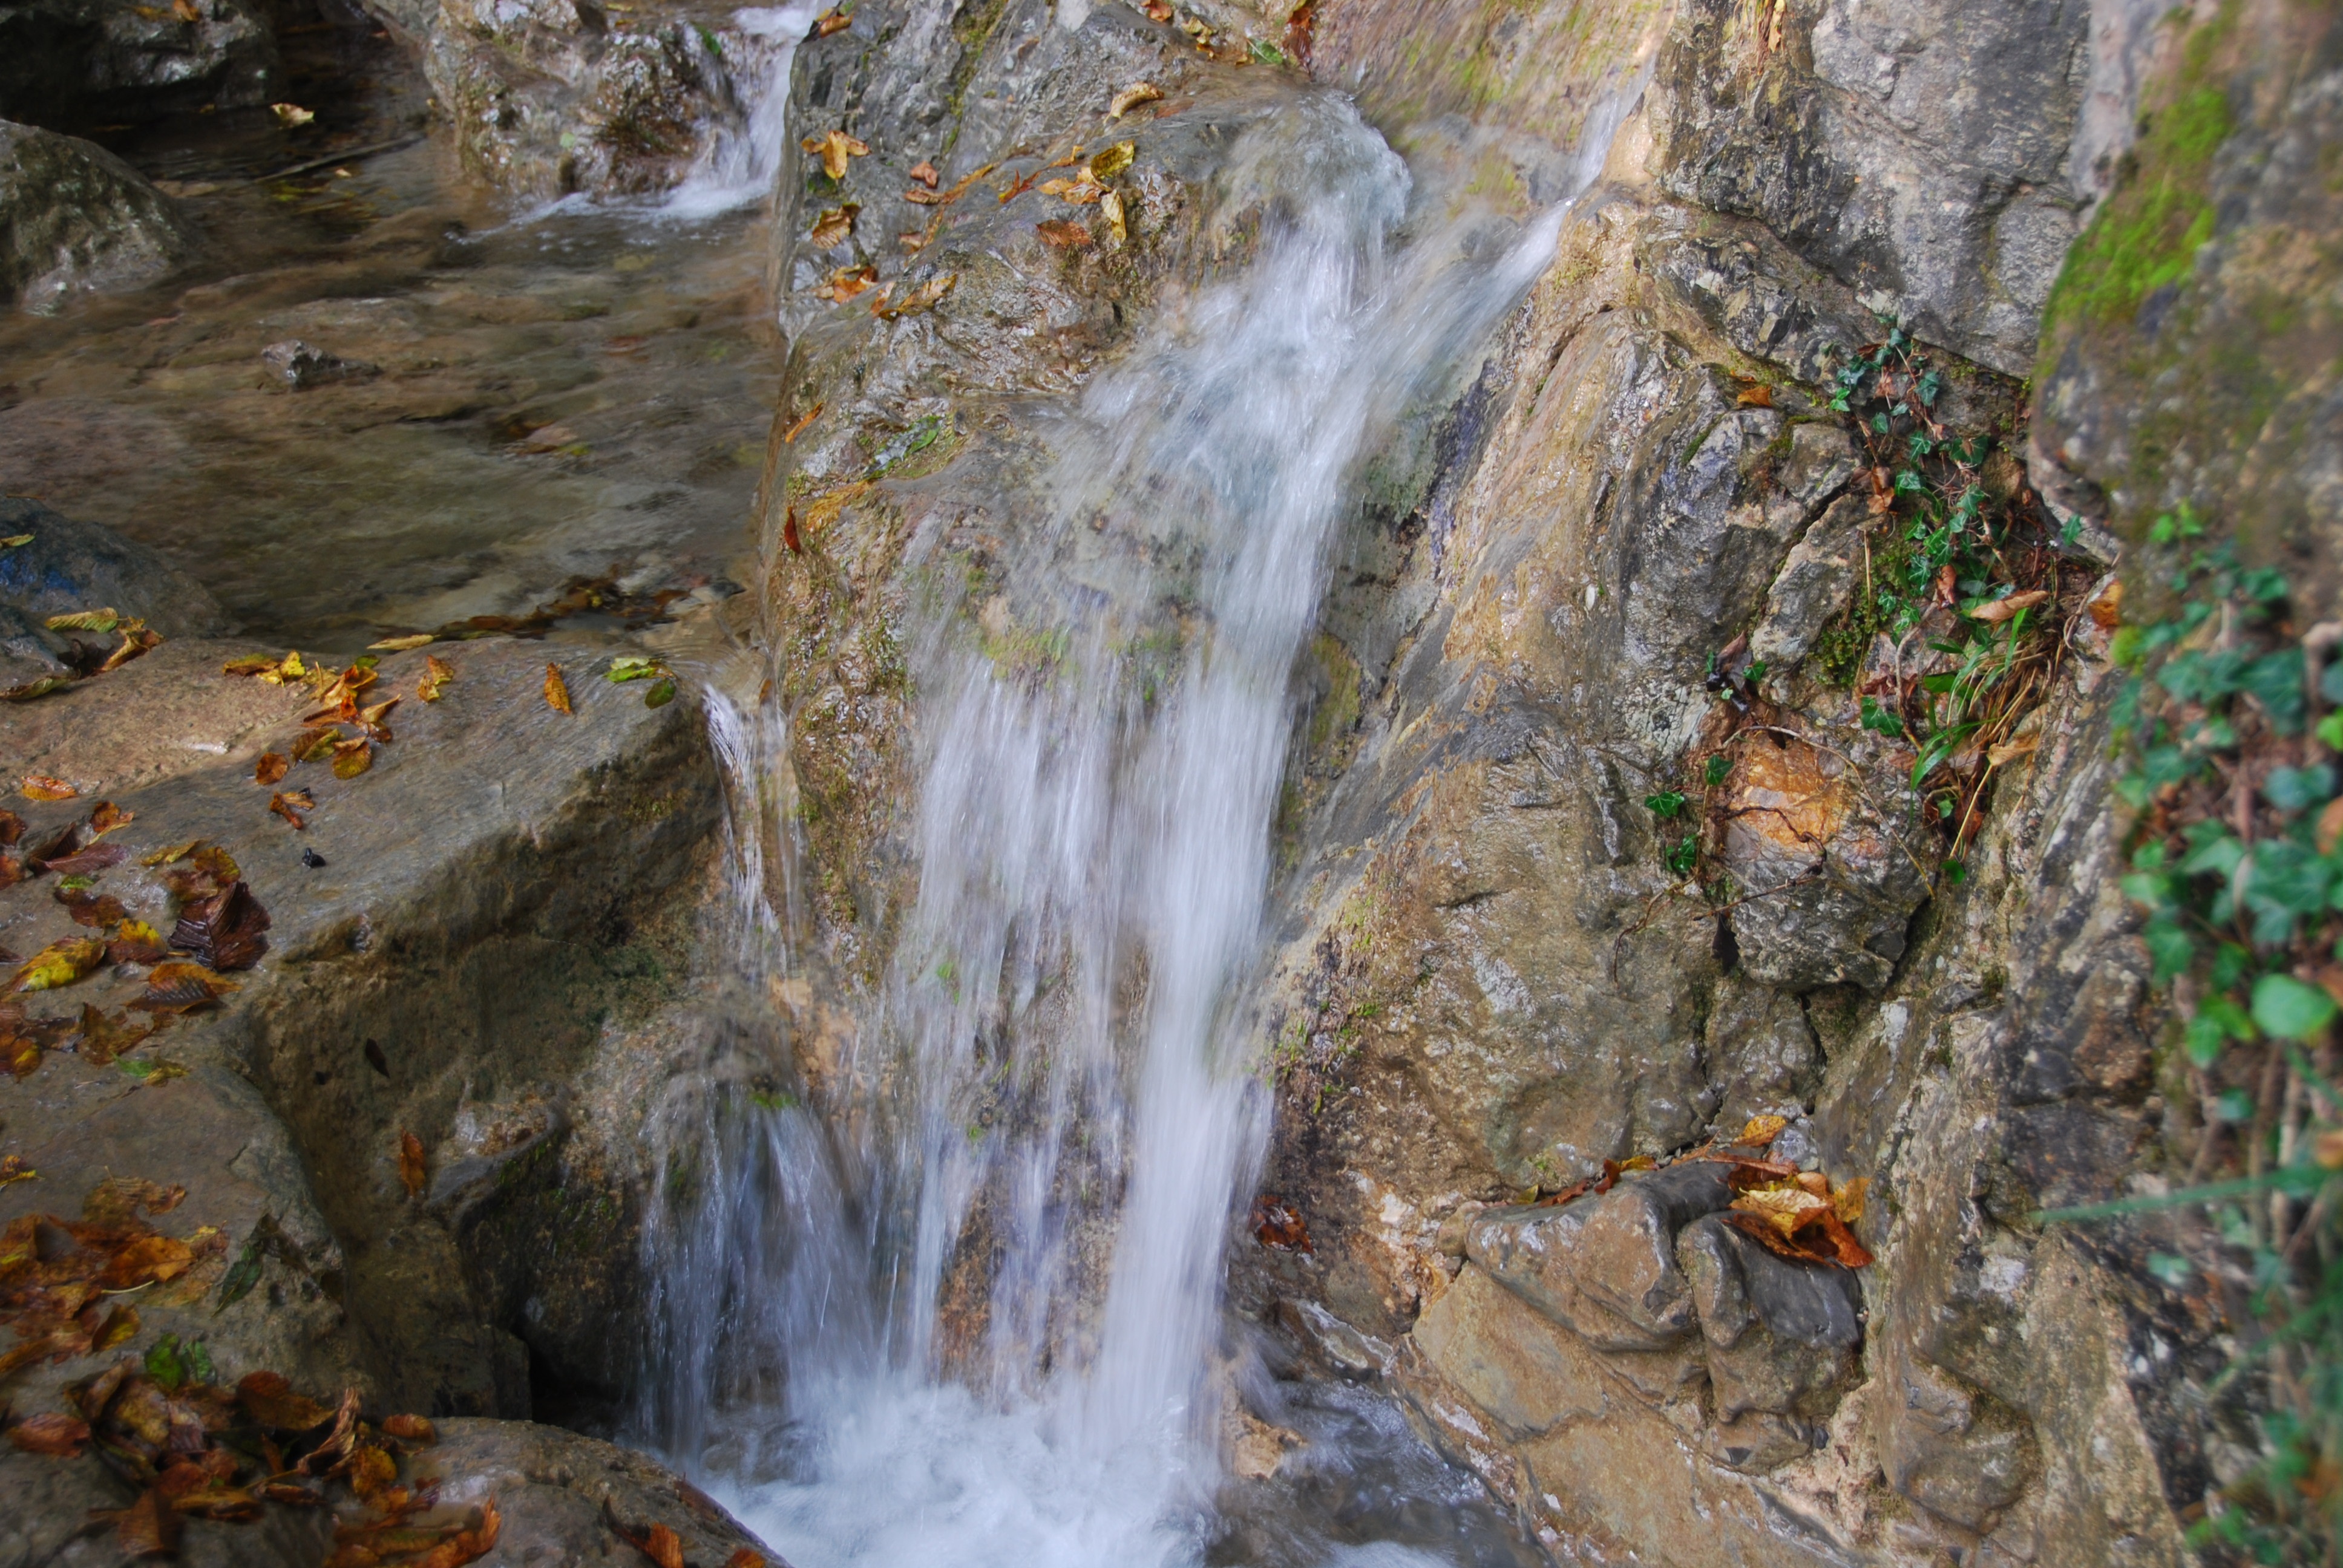
water, nature, forest, rock, waterfall, mountain, adventure, formation, stream, autumn, italy, terrain, body of water, rocks, stones, geology, ravine, water feature